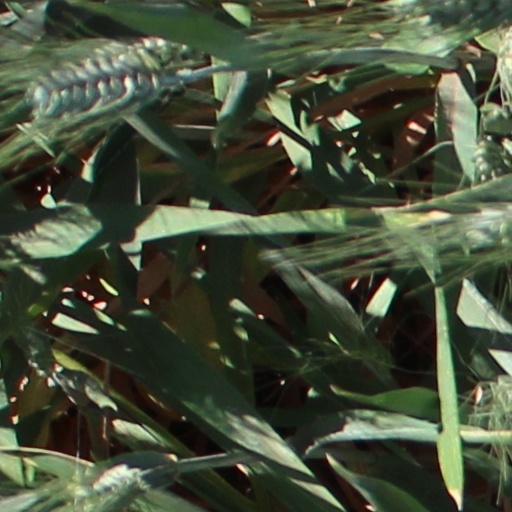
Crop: wheat